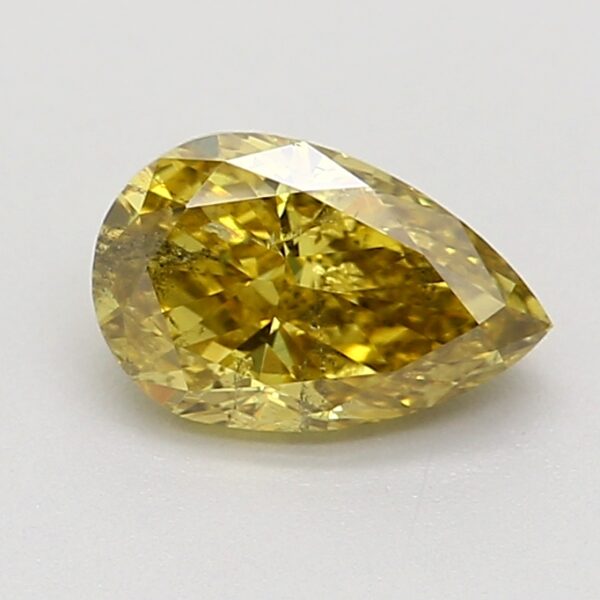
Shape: pear
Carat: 0.51
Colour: FANCY
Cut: GD
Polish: VG
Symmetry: VG
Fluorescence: N
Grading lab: GIA
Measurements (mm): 6.42 x 4.08 x 2.76